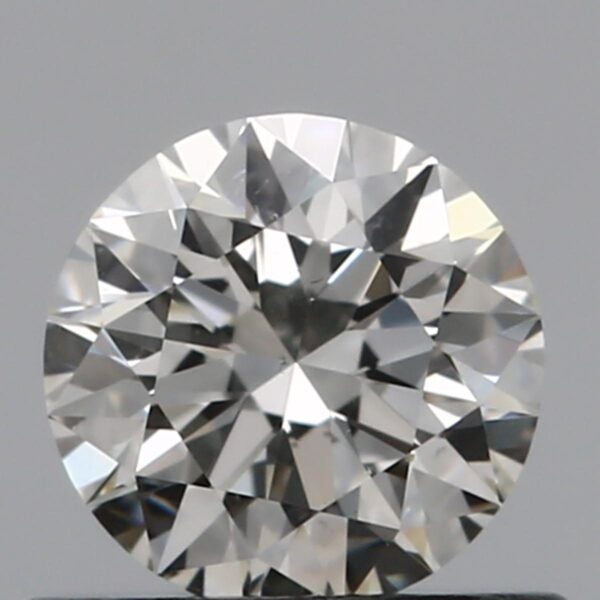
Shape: round
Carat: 0.51
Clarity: SI1
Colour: I
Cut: EX
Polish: EX
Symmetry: EX
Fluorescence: N
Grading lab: GIA
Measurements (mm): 5.1 x 5.12 x 3.2